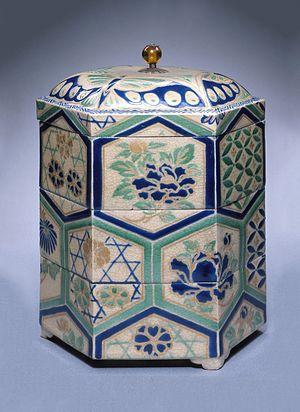
Le bento, du japonais bentō ou o-bentō, « pratique », est un repas individuel complet traditionnel de la culture japonaise, prêt à consommer, composé de diverses préparations cuisinées de la cuisine japonaise. Variante des chirashi, de préparation familiale ou commerciale, il est présenté dans une boîte à bento compartimentée, fermée, pratique à transporter, en emballage jetable de restauration rapide du commerce ou bien dans des boîtes jūbako en bois laqué d'artisanat d'art japonais, de repas de gastronomie japonaise, de fête, de restaurant, ou d'osechi de réveillon de Nouvel An japonais…
La céramique Kyō est un type de poterie japonaise traditionnellement originaire de la ville de Kyoto. Elle est donc également connu sous le nom de céramique de Kyoto.